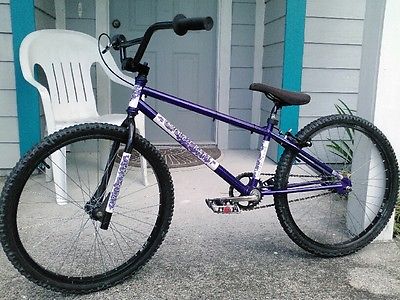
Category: bicycle